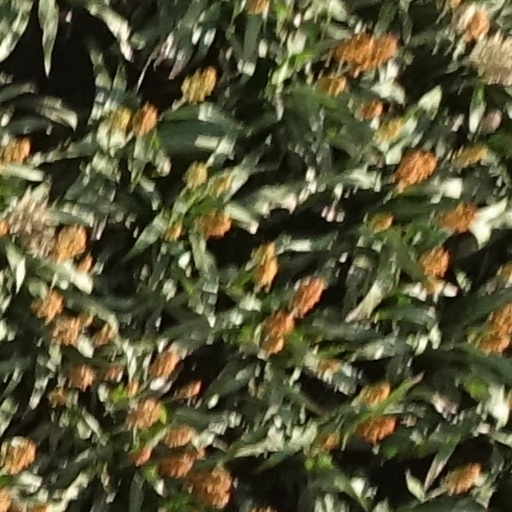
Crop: sorghum